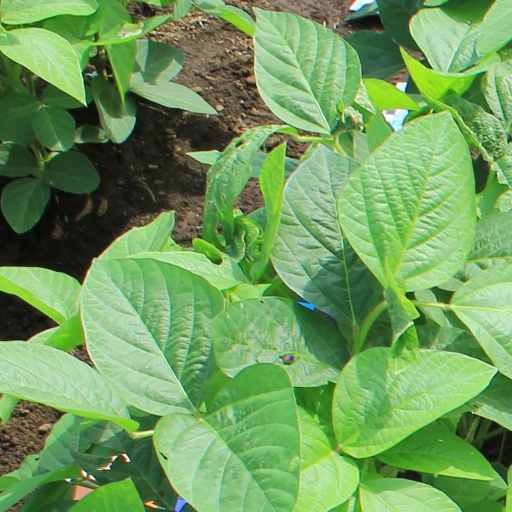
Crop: soybean